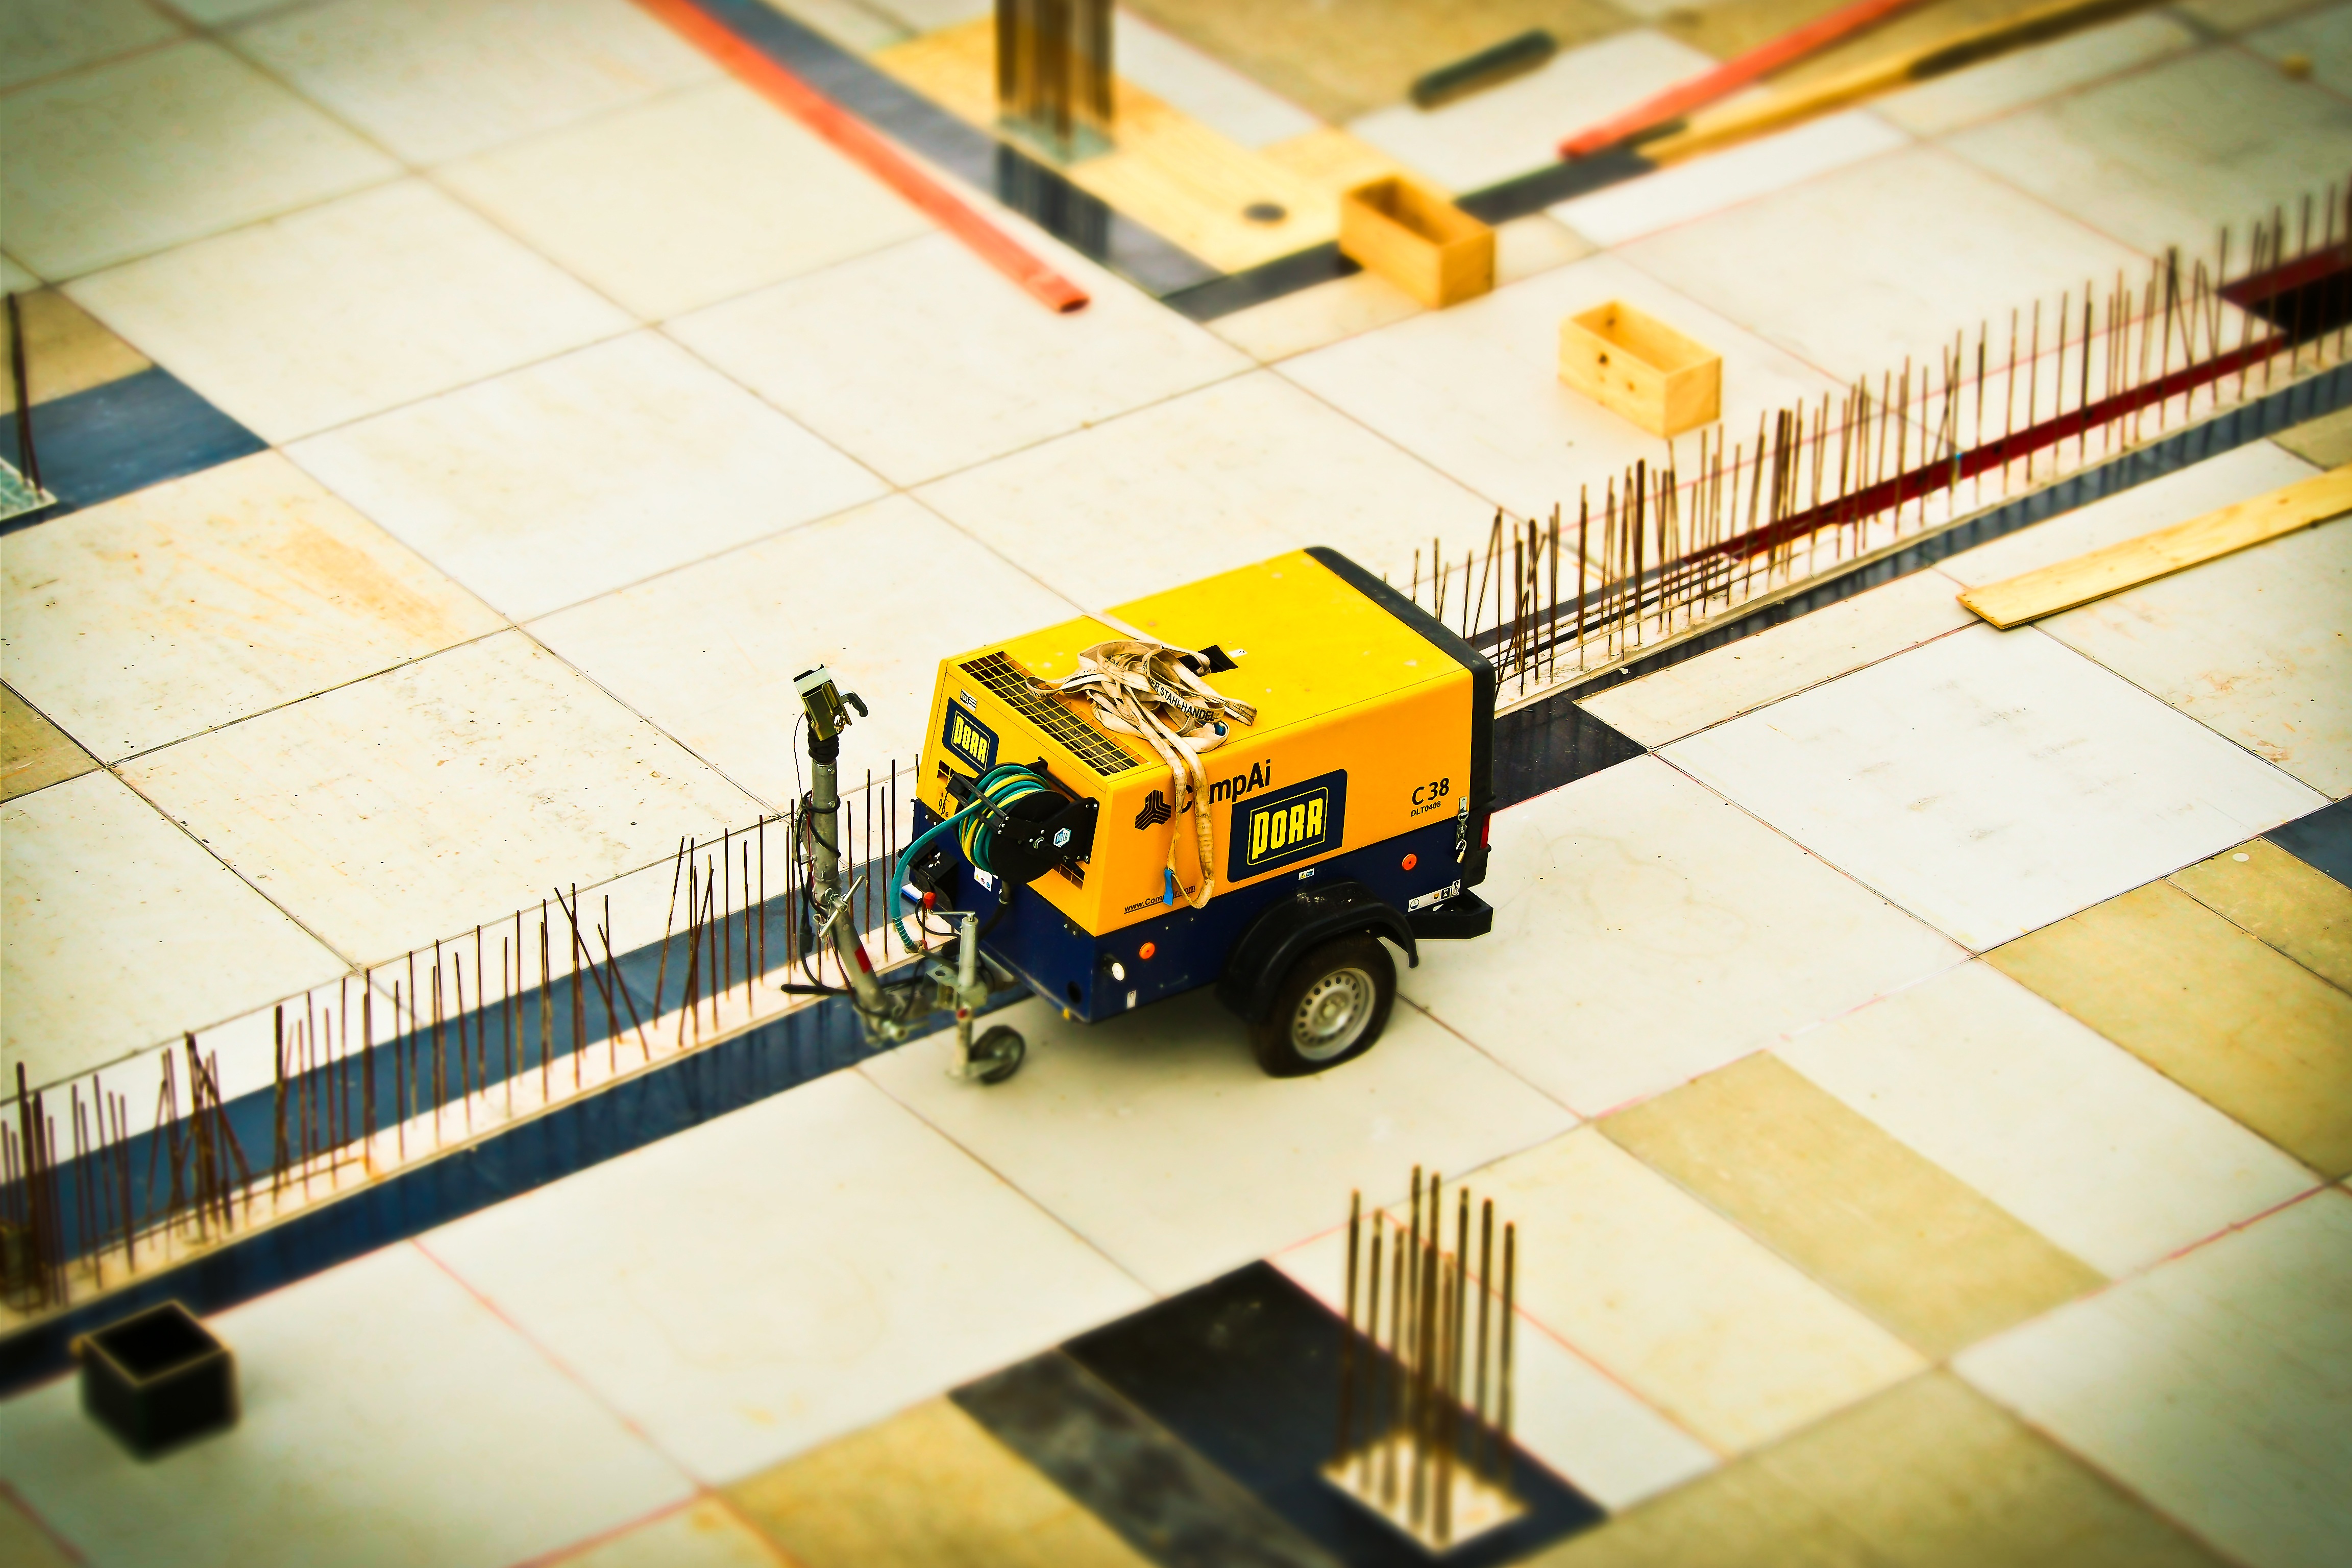
work, technology, building, tool, transport, construction, vehicle, machine, yellow, toy, public transport, assembly, lego, build, tourist attraction, site, house construction, working machine, tilt shift, construction work, construction machine, compressor, scale model, personal computer hardware